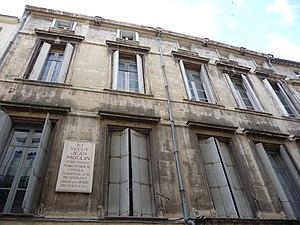
Ce tableau présente la liste de tous les monuments historiques, classés ou inscrits, de la ville de Montpellier, Hérault, en France.
L’hôtel Rey est un hôtel particulier situé à Montpellier, dans le département de l'Hérault.
Laure Moulin née le 3 décembre 1892, à Saint-Andiol, dans les Bouches-du-Rhône, et morte le 31 décembre 1974 à Montpellier, est une résistante. Enseignante française, elle est connue essentiellement pour avoir écrit la biographie de son frère Jean Moulin.